Jacob van Maerlant

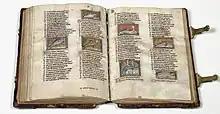
"Der naturen bloeme", KB KA 16

The date and year of his birth are unknown. Estimates range between 1230 and 1240, as his oldest work, "Alexanders geesten" (The Deeds of Alexander the Great), was likely written shortly after 1260. Jacob's place of birth and information regarding his parents are also unknown. His language was analyzed by the Dutch linguists Amand Berteloot and Evert van den Berg, who came to the conclusion that he learned to speak in the County of Flanders, somewhere south of the city of Bruges, Belgium.